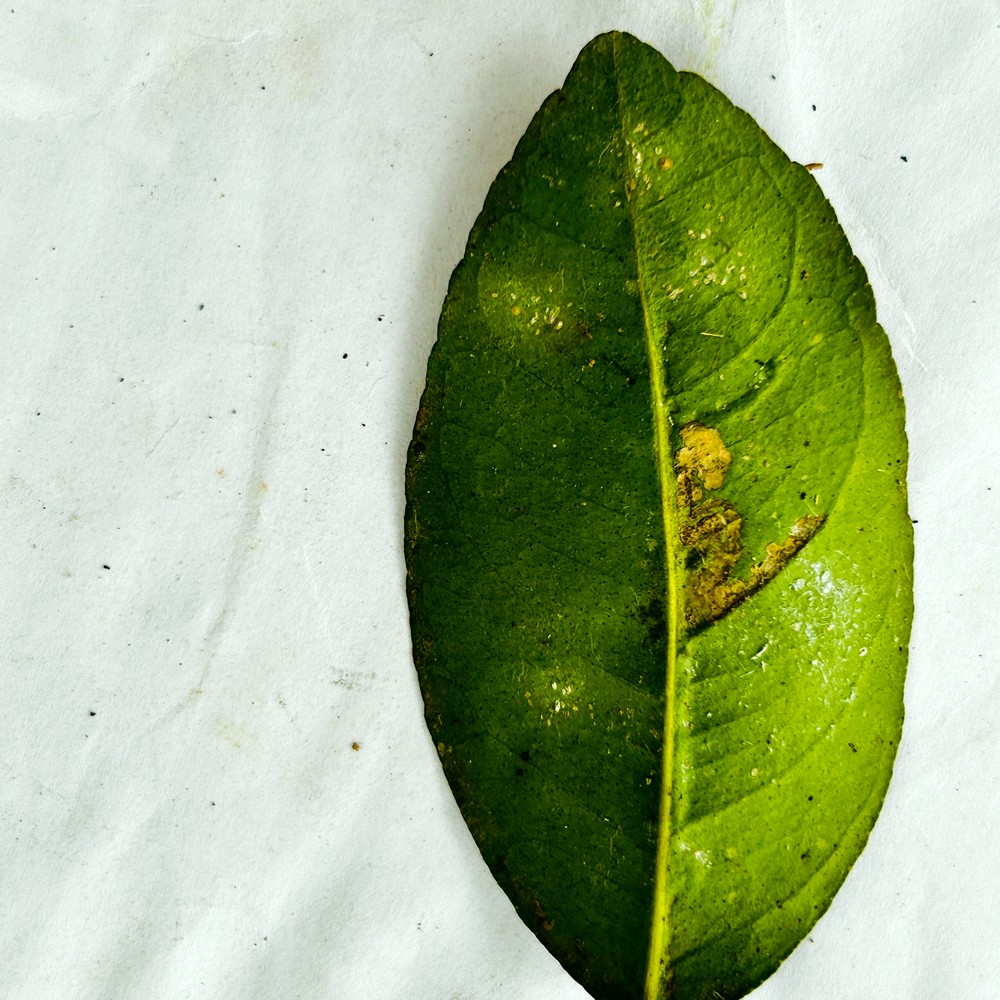
Label: Sooty Mould